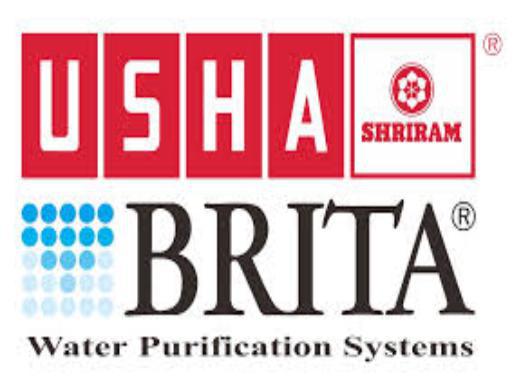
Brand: brita
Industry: Necessities